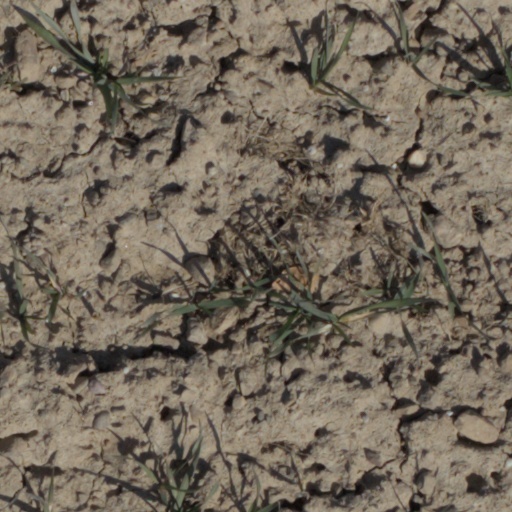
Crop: wheat